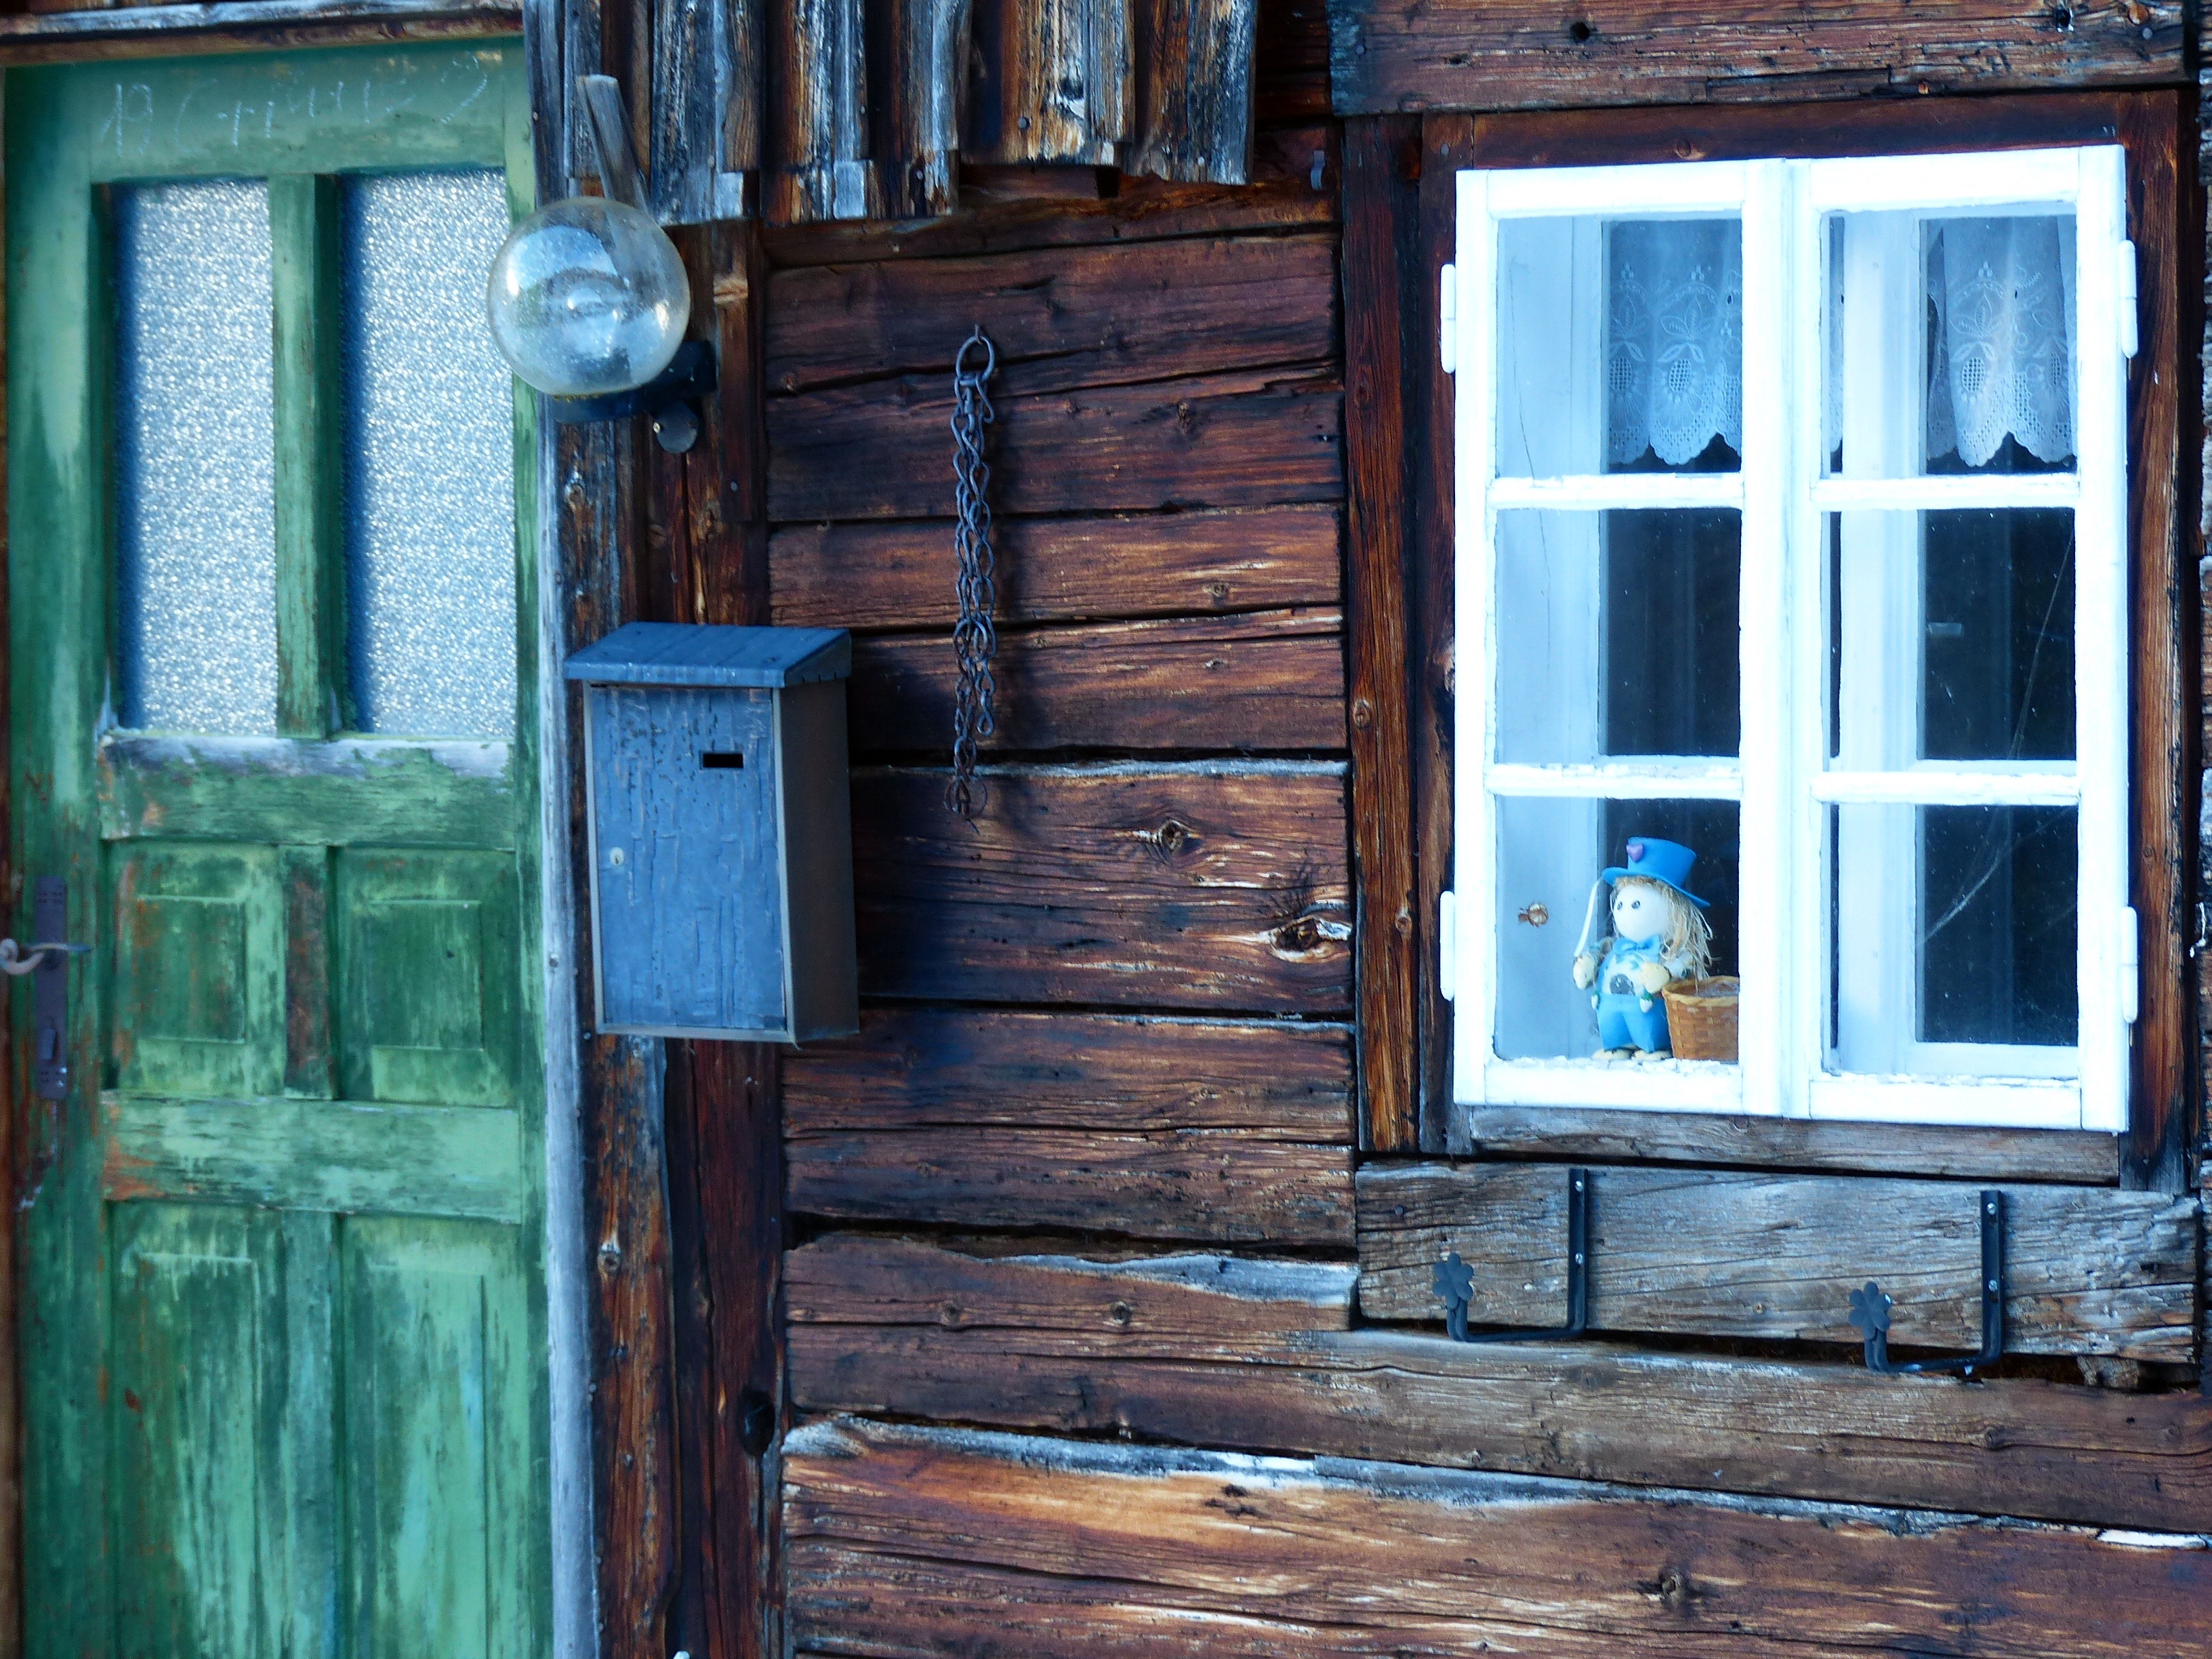
wood, house, window, home, wall, entrance, cottage, color, facade, blue, room, door, baby, interior design, doors, chalet, forest house